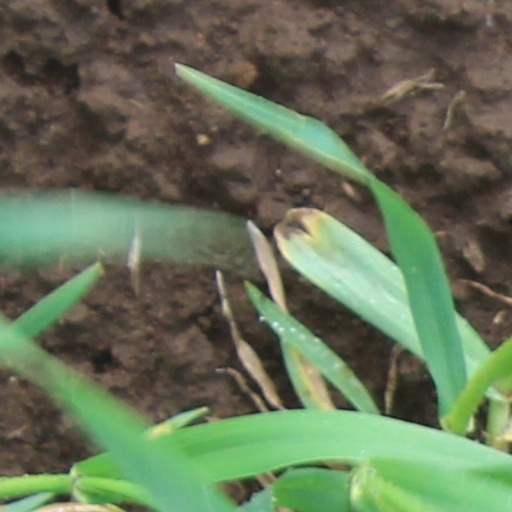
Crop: wheat